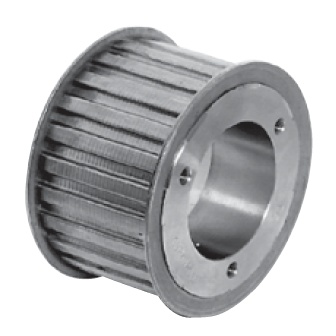
Bando TL18H150 Synchro-Link STS TL Timing Belt Pulleys
Brand: Bando
Number of Teeth 18 Outside Diameter w/o Flange 2.811 Pitch Diameter 2.865 Tooth Pitch (In) 0.5 Tooth Pitch (mm) 12.7 Tooth Profile H Weight (lbs) 1.6
Category: Business & Industrial > Material Handling > Lifts & Hoists > Pulleys, Blocks & Sheaves > Single Pulleys